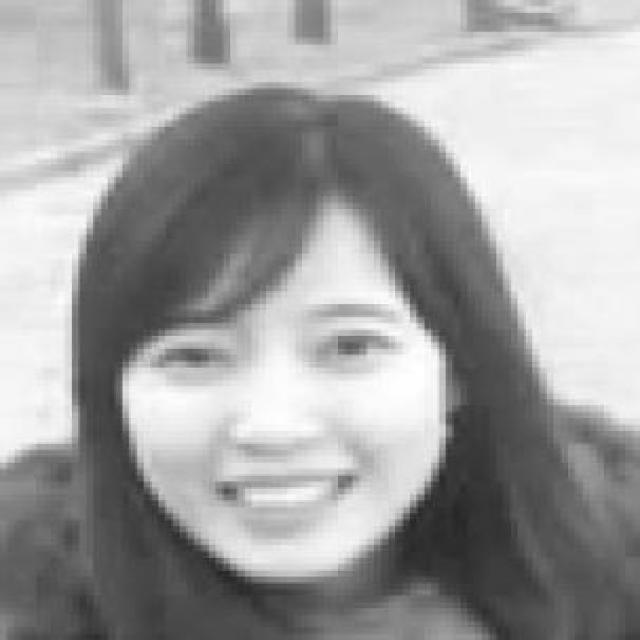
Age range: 21-44